San Remo, Victoria

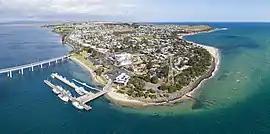
Aerial panorama of San Remo

San Remo is a coastal town in southern Victoria, Australia, located at the western tip of the Anderson Peninsula in the West Gippsland region. It is notable as the town at the mainland end of the Phillip Island Bridge, the only roadway onto Phillip Island. At the , San Remo had a population of 1,700.